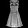
Label: Dress